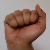
The image shows a hand gesture representing the letter 'A' in Indian Sign Language.